Napoleonic Wars

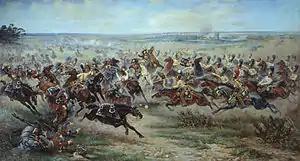
Charge of the Russian Imperial Guard cavalry against French cuirassiers at the Battle of Friedland, 14 June 1807

Beyond minor actions against British imperial interests, the Napoleonic Wars were much less global in their scope than preceding conflicts such as the Seven Years' War, which historians term a "world war".